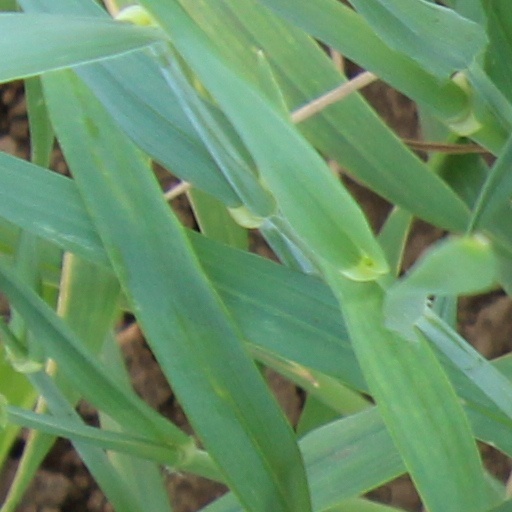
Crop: wheat